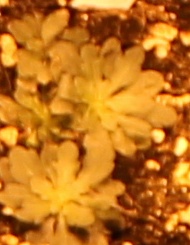
Label: Horseweed